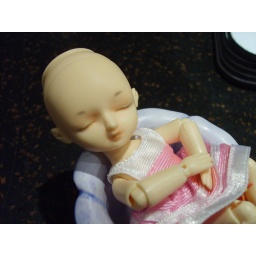
Juju sleeping again, in a flower candle holder.